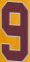
Number: 9